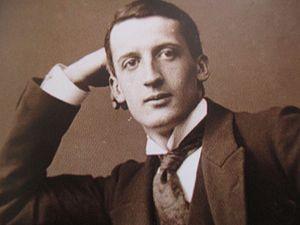
Roffredo Caetani, rpince de Bassiano, vers 1900.
Roffredo Caetani, prince de Bassiano, dernier duc de Sermoneta, né à Rome, est un compositeur, collectionneur d'art et mécène italien.